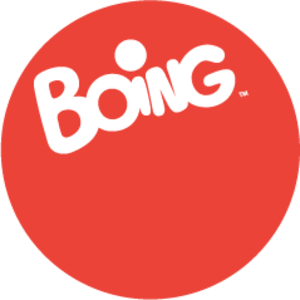
Boing est une chaîne de télévision française privée appartenant au groupe WarnerMedia France, Contrairement aux chaînes italiennes et espagnoles, la version française de Boing est entièrement détenue par Turner Broadcasting System. La chaîne a tout d'abord été un bloc de programmation sur la chaine Gulli avant de devenir une chaine de télévision à part entière le 8 avril 2010.
Turner Broadcasting System France est la division française de la Turner Broadcasting System. Le siège se situe à Neuilly-sur-Seine.
Boing est une chaîne de télévision généraliste privée italienne du groupe Mediaset et qui diffuse les dessins animés de Time Warner. Elle est créée le 20 novembre 2004.